Ding Darling

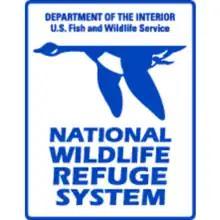
The National Wildlife Refuge System logo, also designed by Darling

Darling penned some conservation cartoons, and he was an important figure in the conservation movement. President Franklin Roosevelt appointed him to a blue-ribbon Committee on Wildlife Restoration in 1934. FDR sought political balance by putting the Hoover Republican on the committee, knowing he was an articulate advocate for wildlife management.